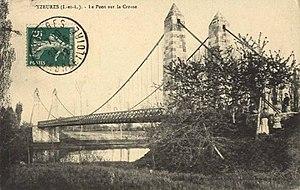
Pont suspendu construit en 1853 et détruit en 1940.
Yzeures-sur-Creuse est une commune française située à l’extrême sud du département d'Indre-et-Loire, en région Centre-Val de Loire.